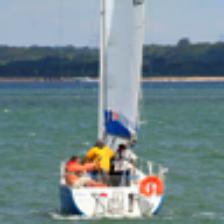
Label: NonHuman